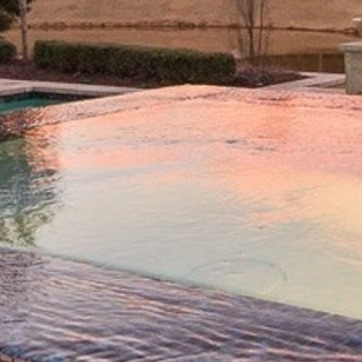
Material: water